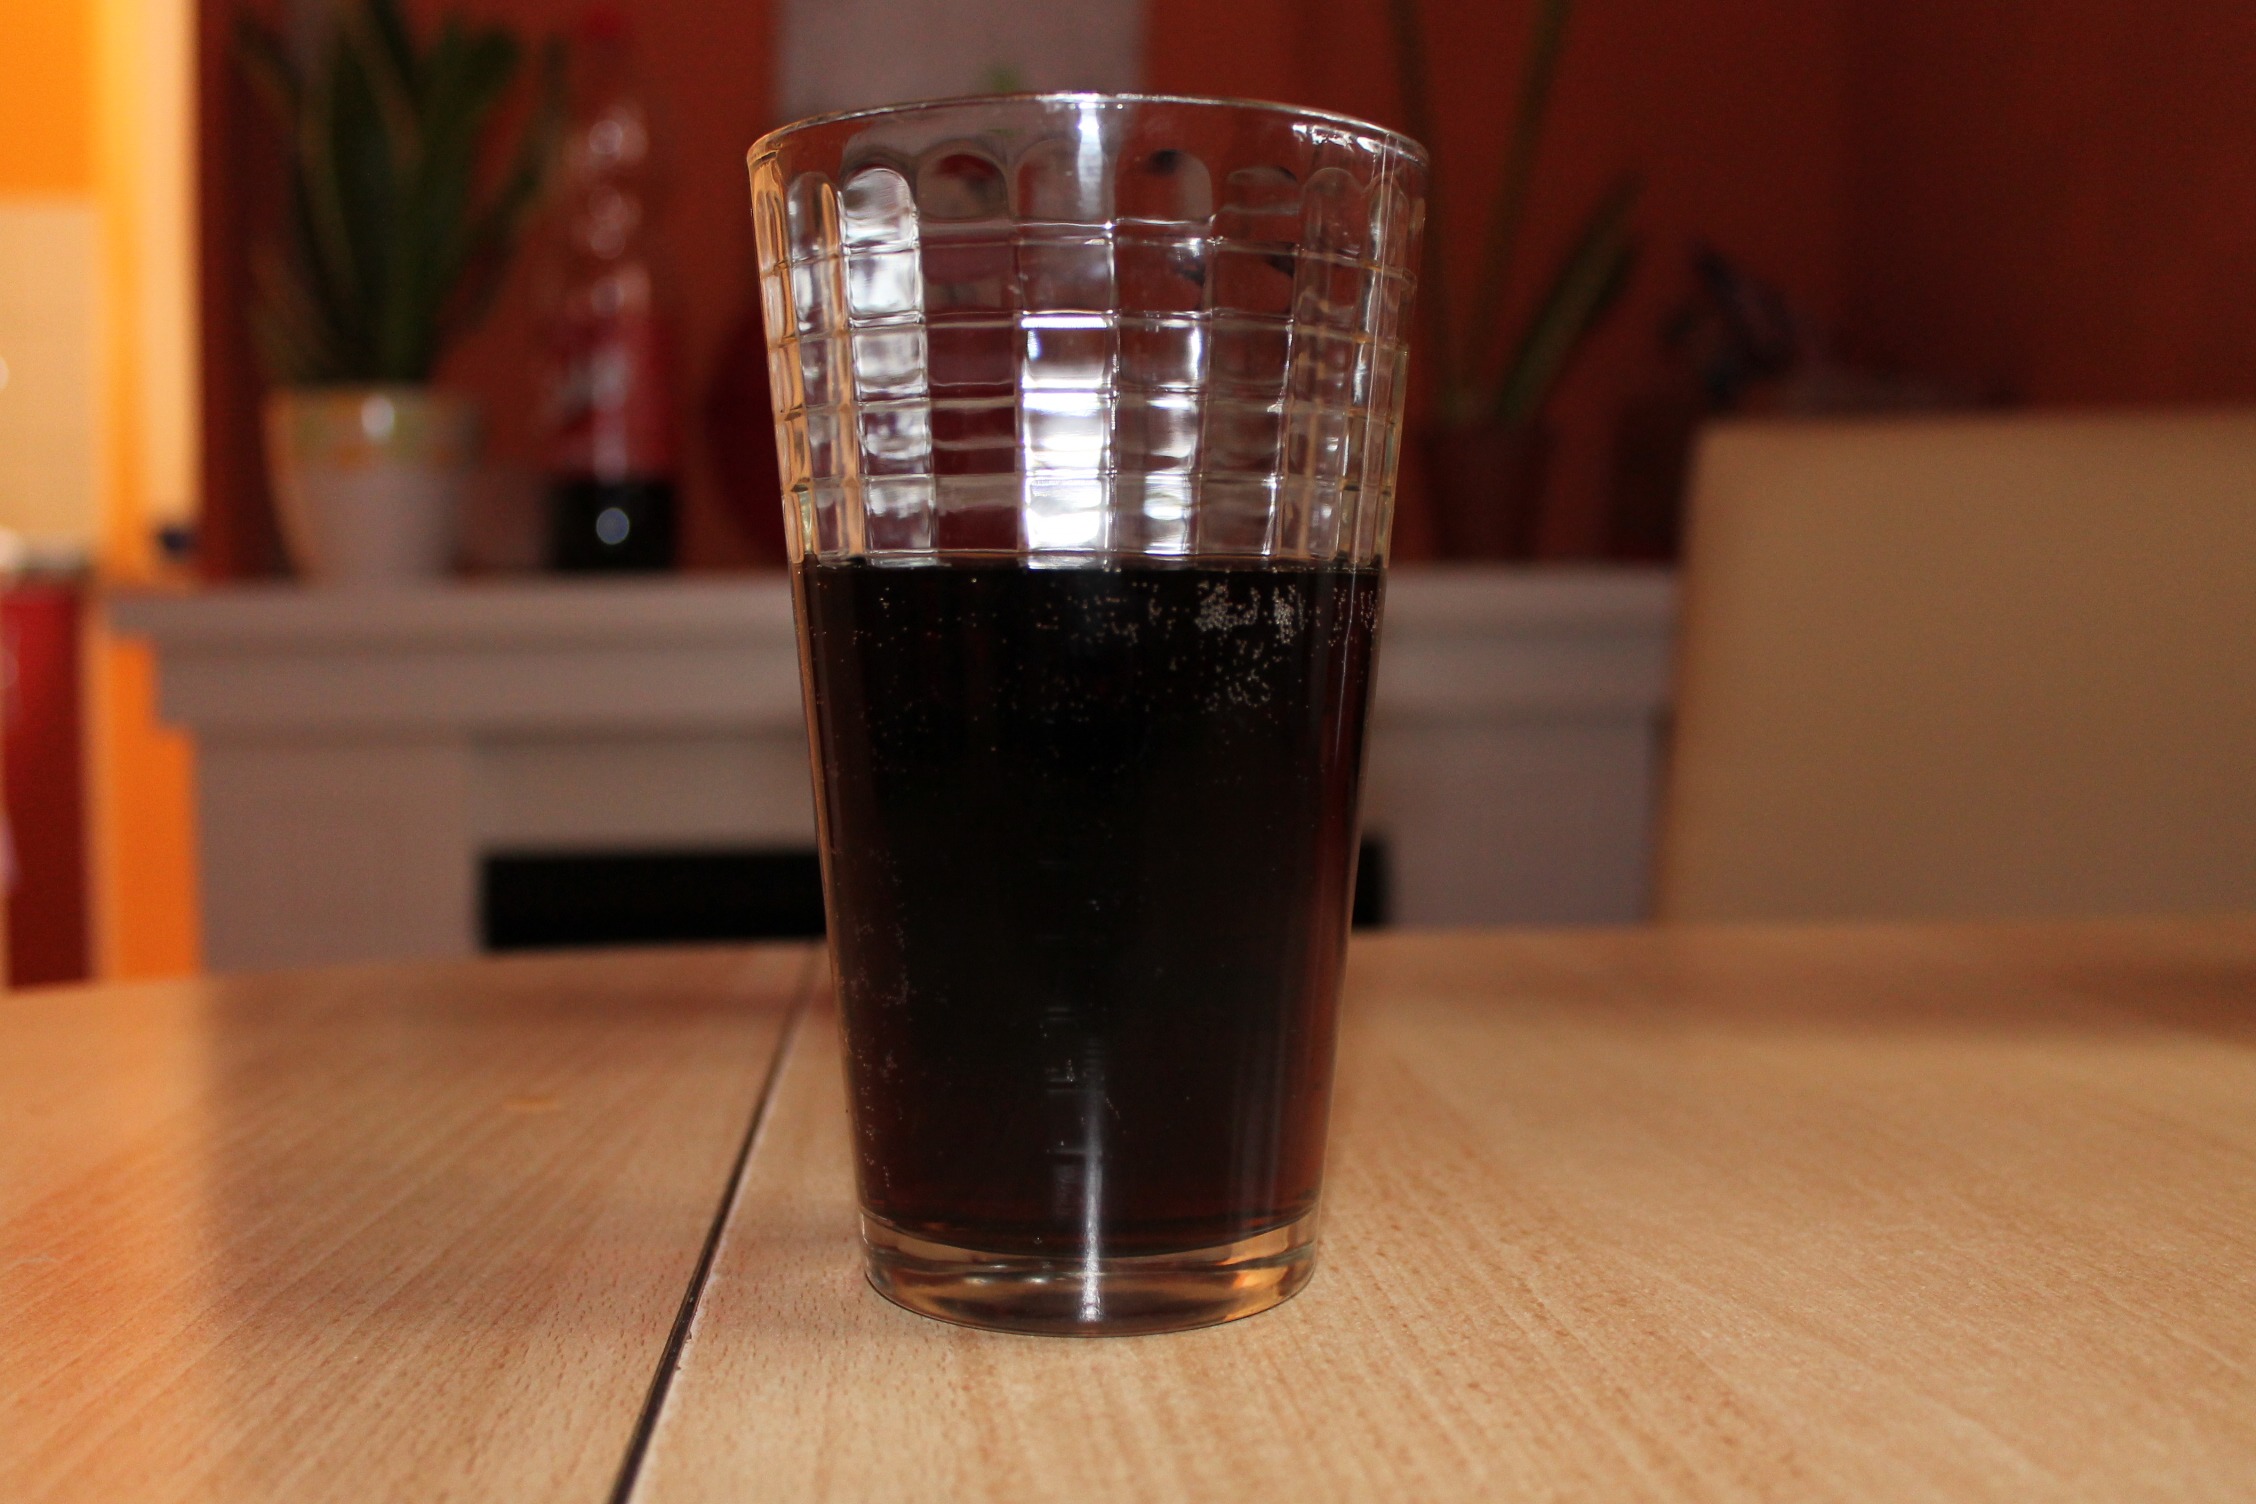
glass, drink, beer, cocktail, cola, liqueur, alcoholic beverage, distilled beverage, pint us